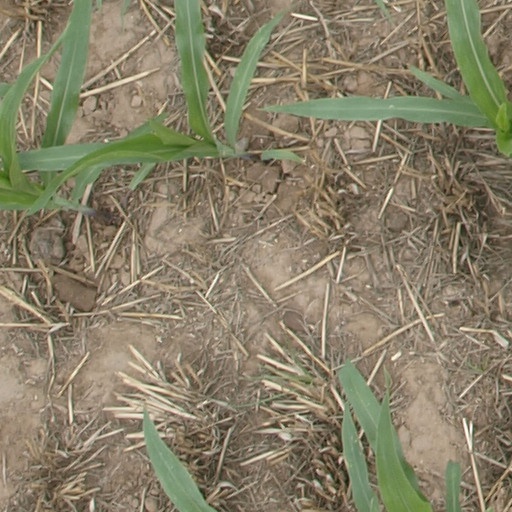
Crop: maize; corn